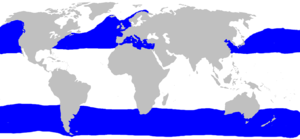
Brugde
Brugdens udbredelse
Brugdens udbredelse
Brugden er verdens næststørste haj og fisk, kun overgået af hvalhajen. Brugden er ganske harmløs for mennesker, da den lever af plankton. Den kan blive helt op til 10 meter lang. Den optager føde ved at åbne sit enorme gab og suge vand ind, hvorefter føden bliver filtreret fra, og vandet ledes ud gennem gællerne. Brugden kan findes i Danmark i de store farvande.